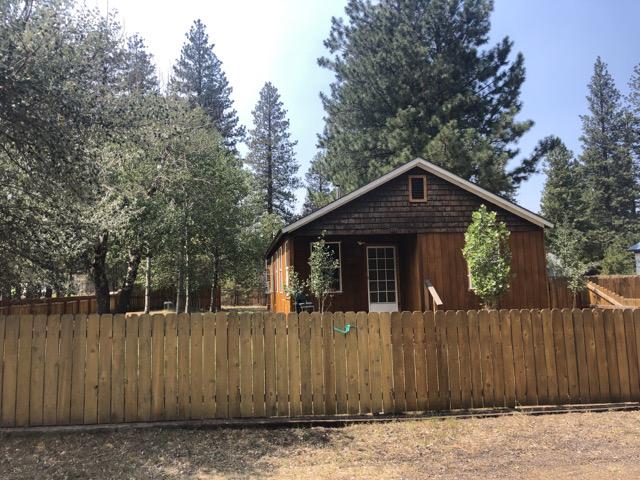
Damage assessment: no_damage